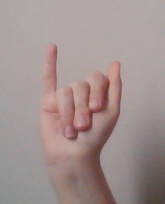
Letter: meem